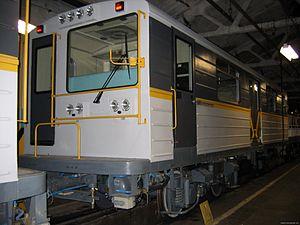
Metrowagonmash est une société d'ingénérie russe. La compagnie est basée à Mytichtchi, près de Moscou, et sa dénomination sociale depuis 1992 est Mytishchi Machine-building Factory, société indépendante depuis mai 2009. C'est une des entreprises majeures dans la fabrication de matériels ferroviaire en Russie. Elle fait partie du groupe Transmashholding.